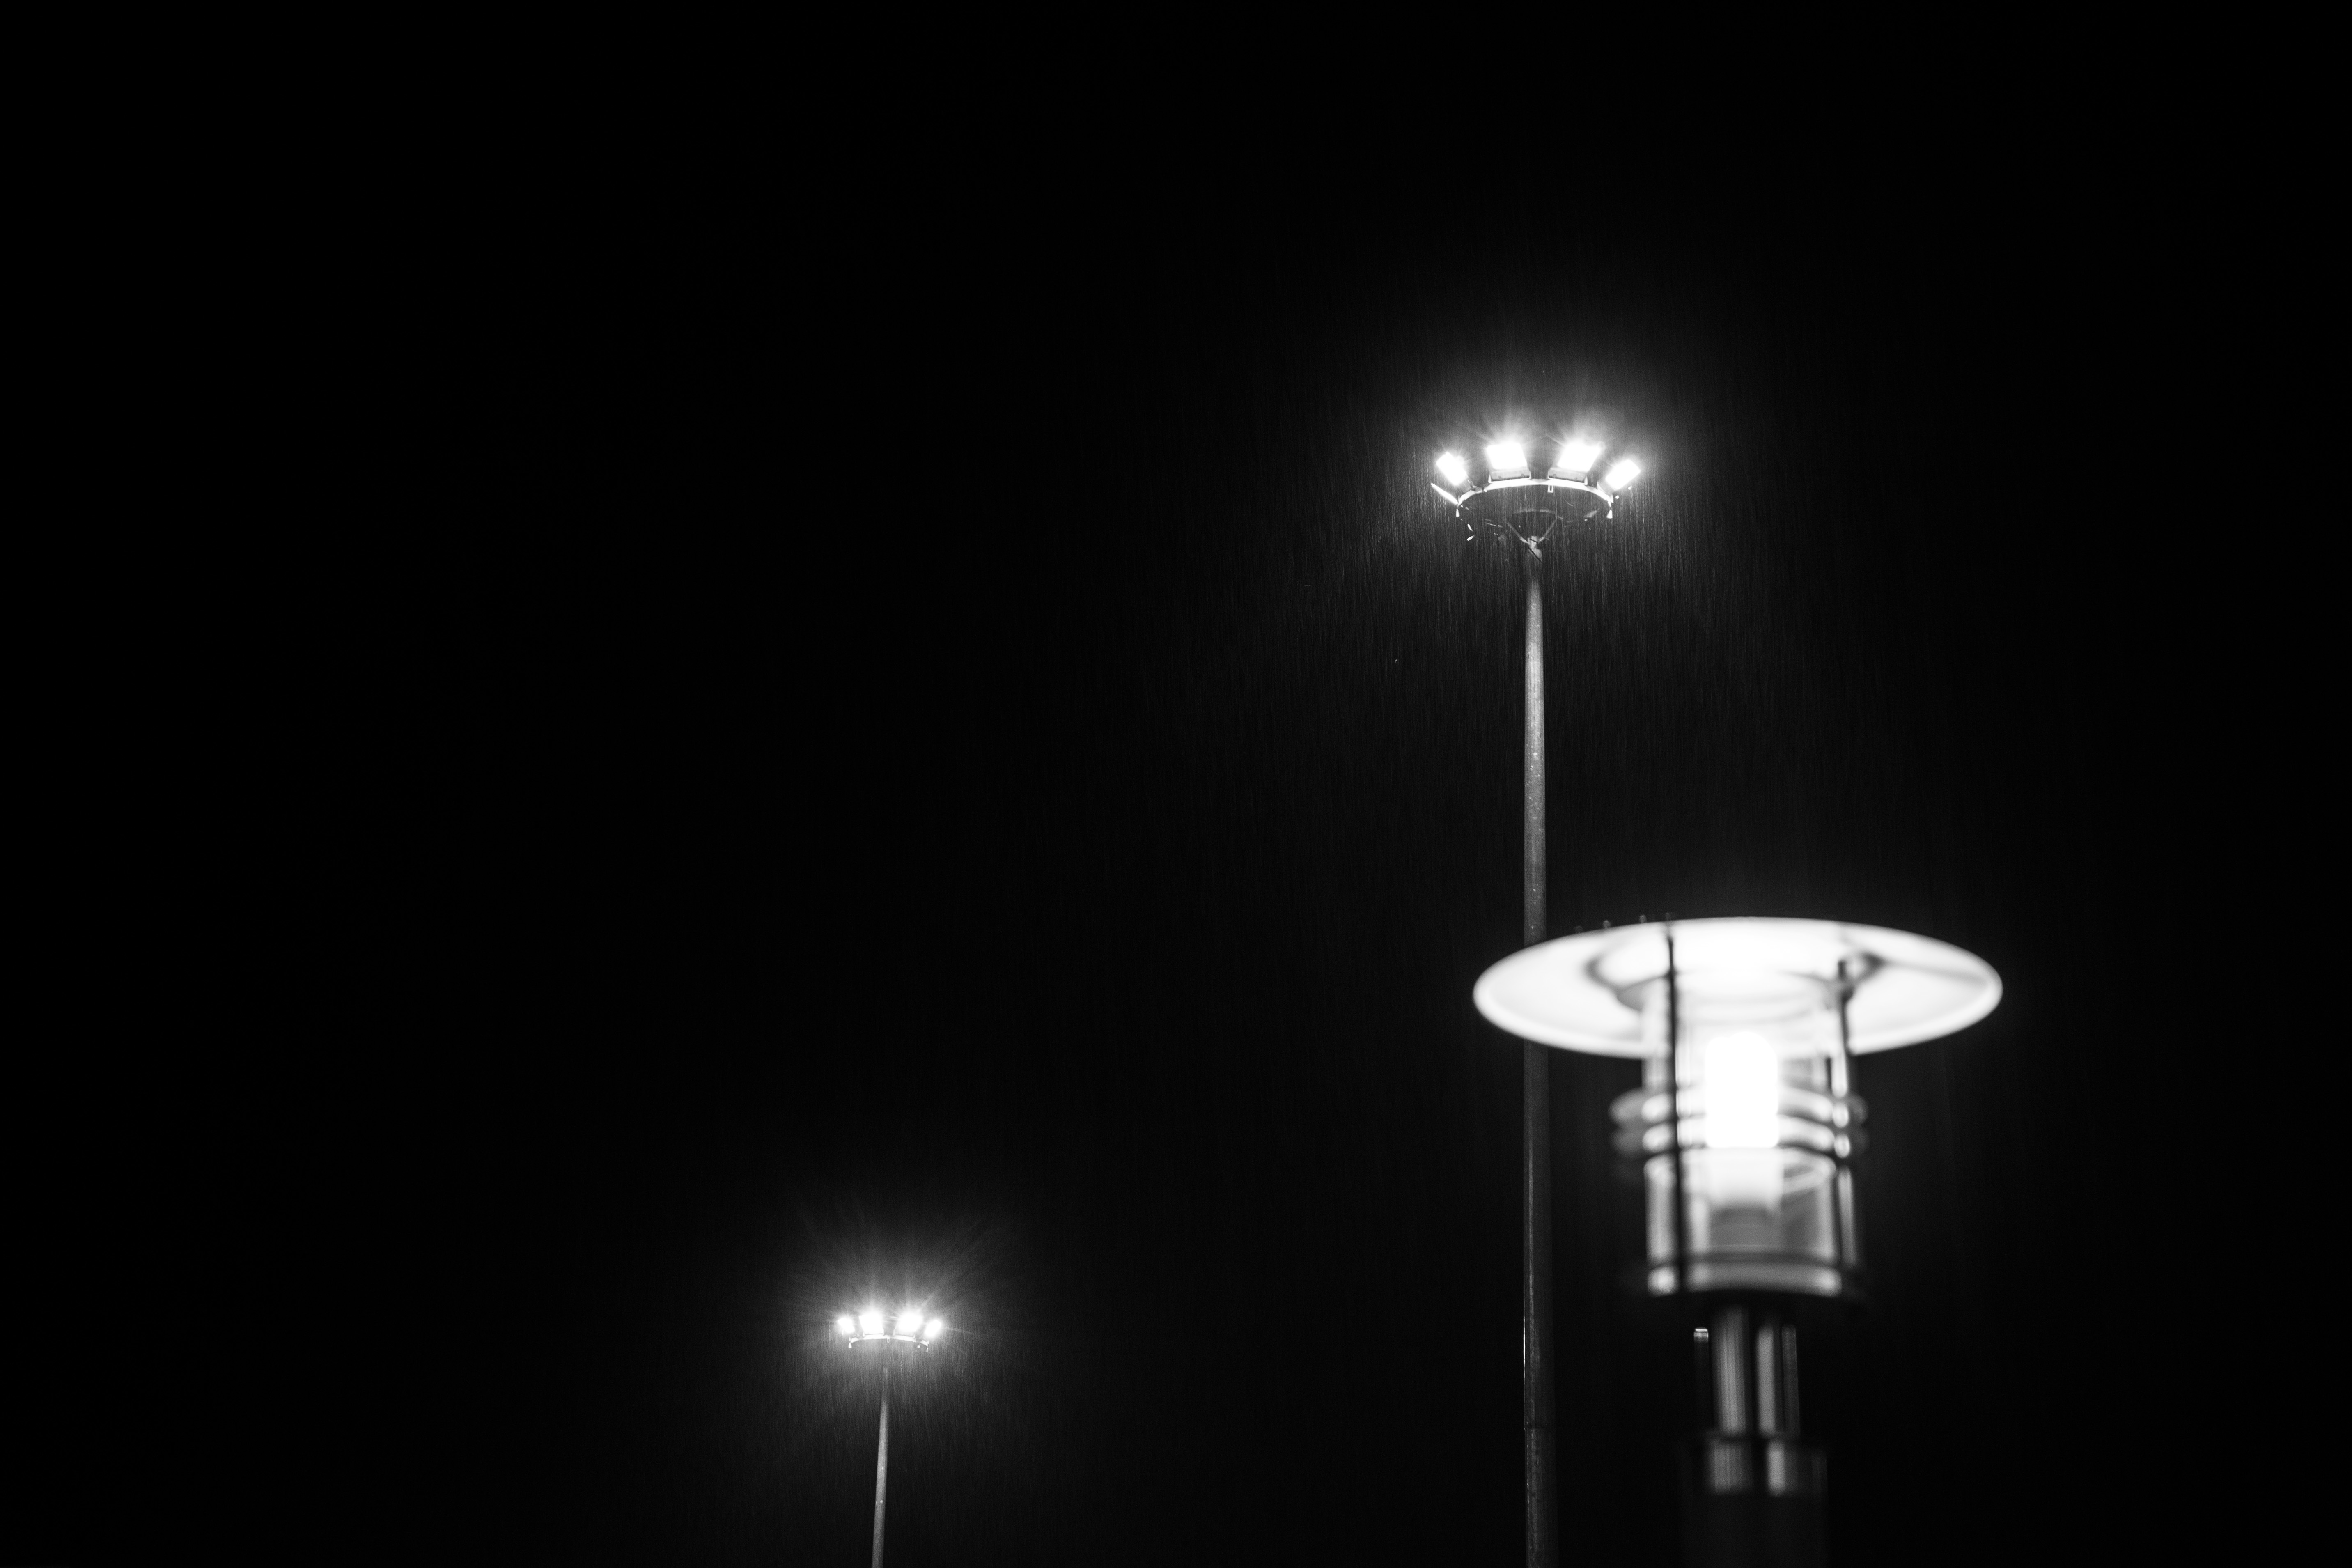
light, black and white, night, darkness, street light, lamp, lighting, decor, light fixture, monochrome photography, incandescent light bulb